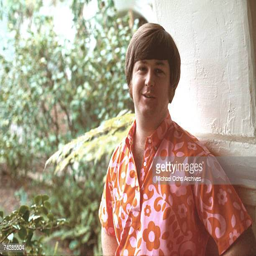
rock artist of the rock and roll band poses for a portrait